Rajputs in Nepal

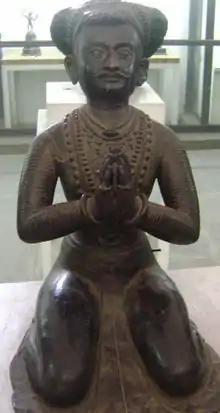
Statue of "Rajputra" King of Kathmandu, Amshuverma (604-621 CE)

Lichhavis were the first Nepalese dynasty of Indian plain origin who began their rule in the 4th or 5th century. Historian Baburam Acharya in an interview asserts that Amshuverma and the Lichhavi rulers were all Rajputs. Lichchavi inscription self describes them as Rajputras. Rajputras who were ranked Kshatriyas, had special role in politics during the Lichchavi period. The Lichchavi inscription of Sikubahi (Shankhamul) mentions about "Rajputra " Vajraratha, "Rajputra" Babharuvarma, and "Rajputra" Deshavarma. "Rajputra" Babharuvarma and "Rajputra" Deshavarma were Dutakas (diplomats) in the reign of King Gangadeva and Amshuvarma respectively. Similarly, the Lichchavi inscription of Sanga mentions the name of "Rajputra" Vikramasena who was a Dandanayaka (judge). The Lichchavi inscription of Deopatan mentions "Rajputra" Shurasena as well as the inscriptions of Adeshwar mention the names of "Rajputra" Nandavarma, "Rajputra" Jishnuvarma and "Rajputra" Bhimavarma. Thus, historian Dhanavajra Vajracharya concludes that Rajputra of Kshatriya ranks were found abundantly in the topmost position in the Lichchavi court.